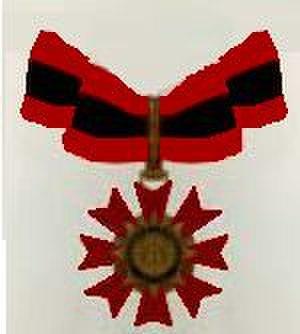
L'ordre du Mérite congolais est un ordre honorifique, le plus prestigieux témoignage officiel de reconnaissance de la république du Congo.